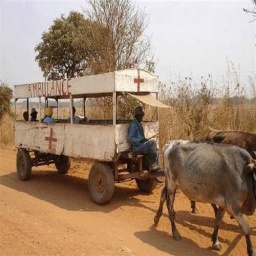
Label: ambulance